Tony DiCicco

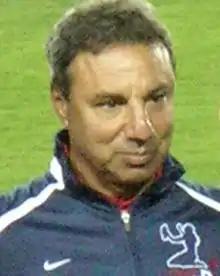
DiCicco in October 2010

Anthony D. DiCicco Jr. (August 5, 1948 – June 19, 2017) was an American soccer player, coach, administrator, and TV commentator. He is best known as the coach of the United States women's national soccer team from 1994 to 1999, during which time the team won an Olympic gold medal in 1996 and the 1999 FIFA Women's World Cup. He was also the coach of the U.S. team that won the 2008 FIFA U-20 Women's World Cup.